List of Lepidoptera of French Polynesia

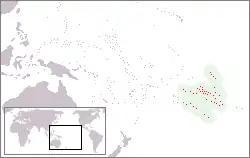
Location of French Polynesia

Lepidoptera of French Polynesia consist of both the butterflies and moths recorded from French Polynesia.